Answer in natural language. Is modern black sofa (highlighted by a red box) further away or in front of black colour tv stand (highlighted by a blue box)? Choose between the following options: further away or in front
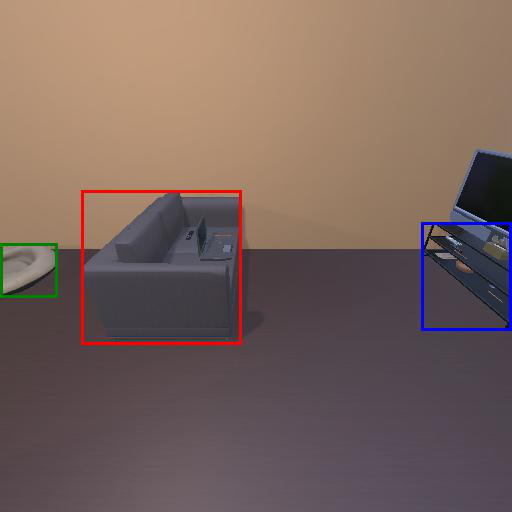
<answer>in front</answer>